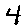
Label: 4